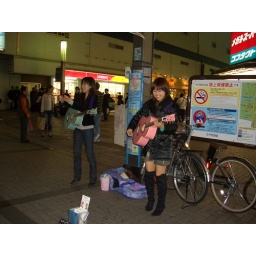
Akihabara at night. Not visible in photo: The guy promoting his glasses store by standing out front rapping.